Since I Left You

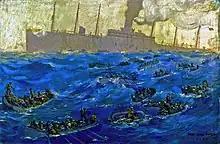
"The Sinking of the USS President Lincoln" by Frederick Dana Marsh

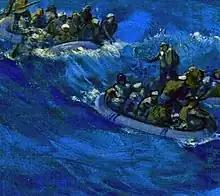
The excerpt of "The Sinking of the USS President Lincoln" used by the cover of "Since I Left You". (The lower-right of the painting, cropped and flipped horizontally.)

When "Since I Left You" was being recorded, the Avalanches had trouble choosing songs to be released as singles, finding them not sounding as good outside the context of the album. On 13 September 1999, they issued "Electricity" as a four-track 12" vinyl single in Australia (on Modular Recordings) and as a two-track 7" vinyl single in the United Kingdom (on Rex Records). Chater felt that Modular was very patient with the group releasing the record. On 21 August 2000, "Frontier Psychiatrist" was released as the second single from the album by Modular in Australia in both a four-track and two-track version. The initial release date for "Since I Left You" was going to be 11 September; however, it was delayed due to issues with sample clearance. On 27 November, the album was issued in Australia with plans to have a worldwide release in early 2001. The later release date outside Australia was due to additional sample clearances needed for international markets. To celebrate the album's release in Melbourne, the group had a boat cruise party through Port Phillip Bay. On 5 February 2001, they released the album's title track as the third single in Australia, and followed on 23 July with "Radio".